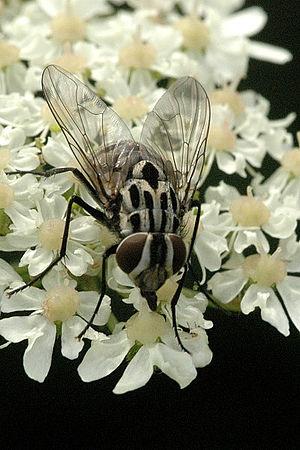
Graphomya maculata, la graphomyie tachetée, est une espèce d'insectes diptères brachycères de la famille des Muscidae.